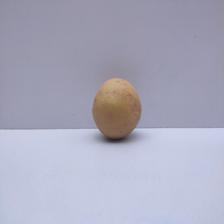
Size: Medium